List of Kelly Rowland live performances

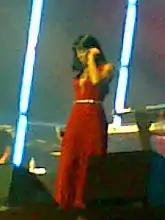
Rowland performing during the Ms. Kelly Tour in 2007

Supafest was an annual music festival tour held in Australia during April. It started in 2010, spreading out to in five major capital cities (Adelaide, Brisbane, Melbourne, Perth, Sydney), though in 2011 the festival was reduced to four shows with the Adelaide leg withdrawn as well as the second show in Sydney. Dubbed as Australia's largest urban music festival, the festival promises to deliver some of the most exciting and leading performers in the urban music world. The festival began in 2010 with an announcement in December 2009 introducing the "Ladies And Gentlemen Tour", scheduled for February 2010 with Ne-Yo, Pitbull, Kelly Rowland and Chris Sorbello. After this was announced the show was renamed into "Jamfest" in February 2010 and was rescheduled for April 2010. Due to a potential legal conflict, the promoters changed the name again to "Supafest". Supafest Australia kicked off in Adelaide, 13 April 2010 and ended in Perth on 18 April 2010. The tours headlining acts were Akon, Kelly Rowland, Jay Sean, Sean Paul, Pitbull and Eve. Each city had separate opening acts. Tickets for the Sydney show on 15 April were quickly sold out. A second show in Sydney on 16 April had been scheduled due to ticket demands. The organisers of the festival expanded the Supafest to one show outside of Australia and tried to place it at Colombo, Sri Lanka but was later cancelled. Since 2010 the lineups have expanded and the structure and locations of the shows have changed to accommodate the crowd figures. During the tour, she performed the songs from her collaborations and third album "Here I Am", and her repertoire.